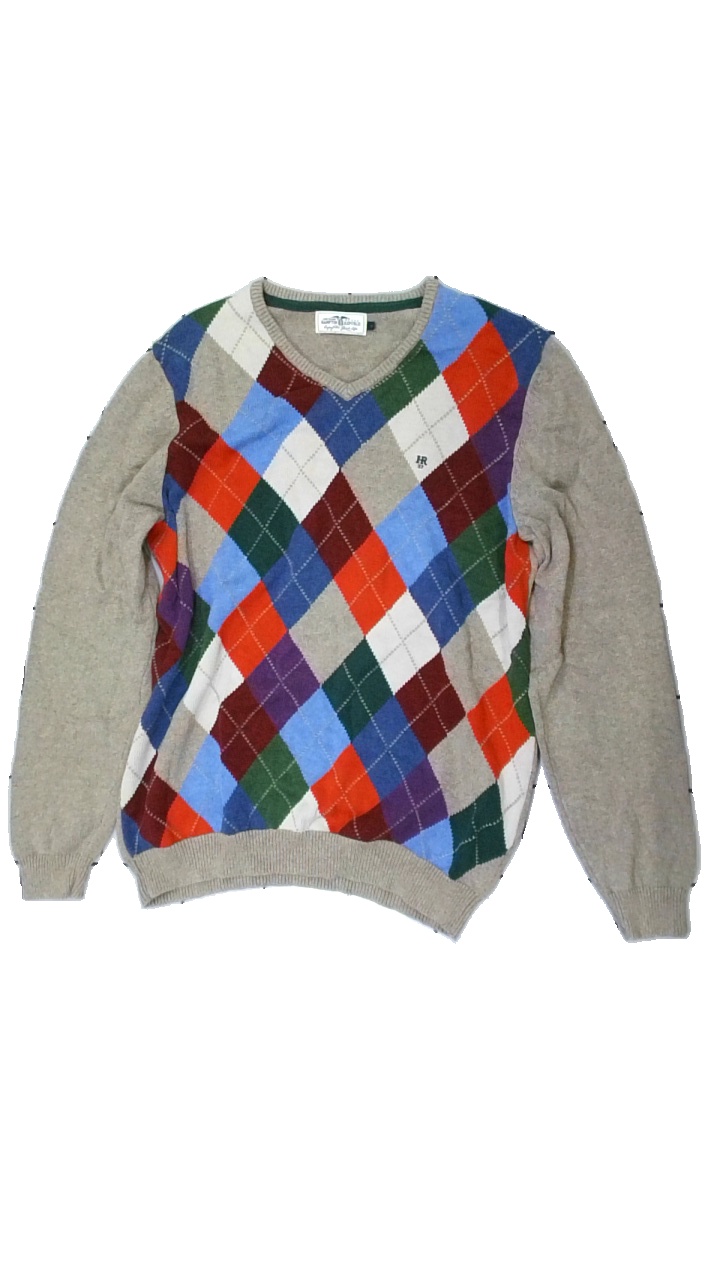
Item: Sweater (Men)
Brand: Missing
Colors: Beige, Orange, Blue, Multicolor
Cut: Regular, V-collar
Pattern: Checkered print
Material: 100% Cotton
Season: All
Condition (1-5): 5
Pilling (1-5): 5
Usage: Reuse
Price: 50-100